Sioeli Nau

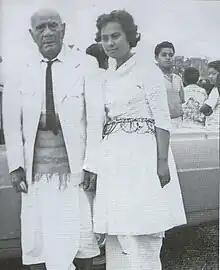
Pita Nau (son of Sioeli Nau) and Lesieli Galloway at the reunion of Tupou College in 1968

Former Students of Tupou College: Front Row (Left to Right); Prince Consort Viliami Tungī Mailefihi, Sione Havea and Lotima Palu.